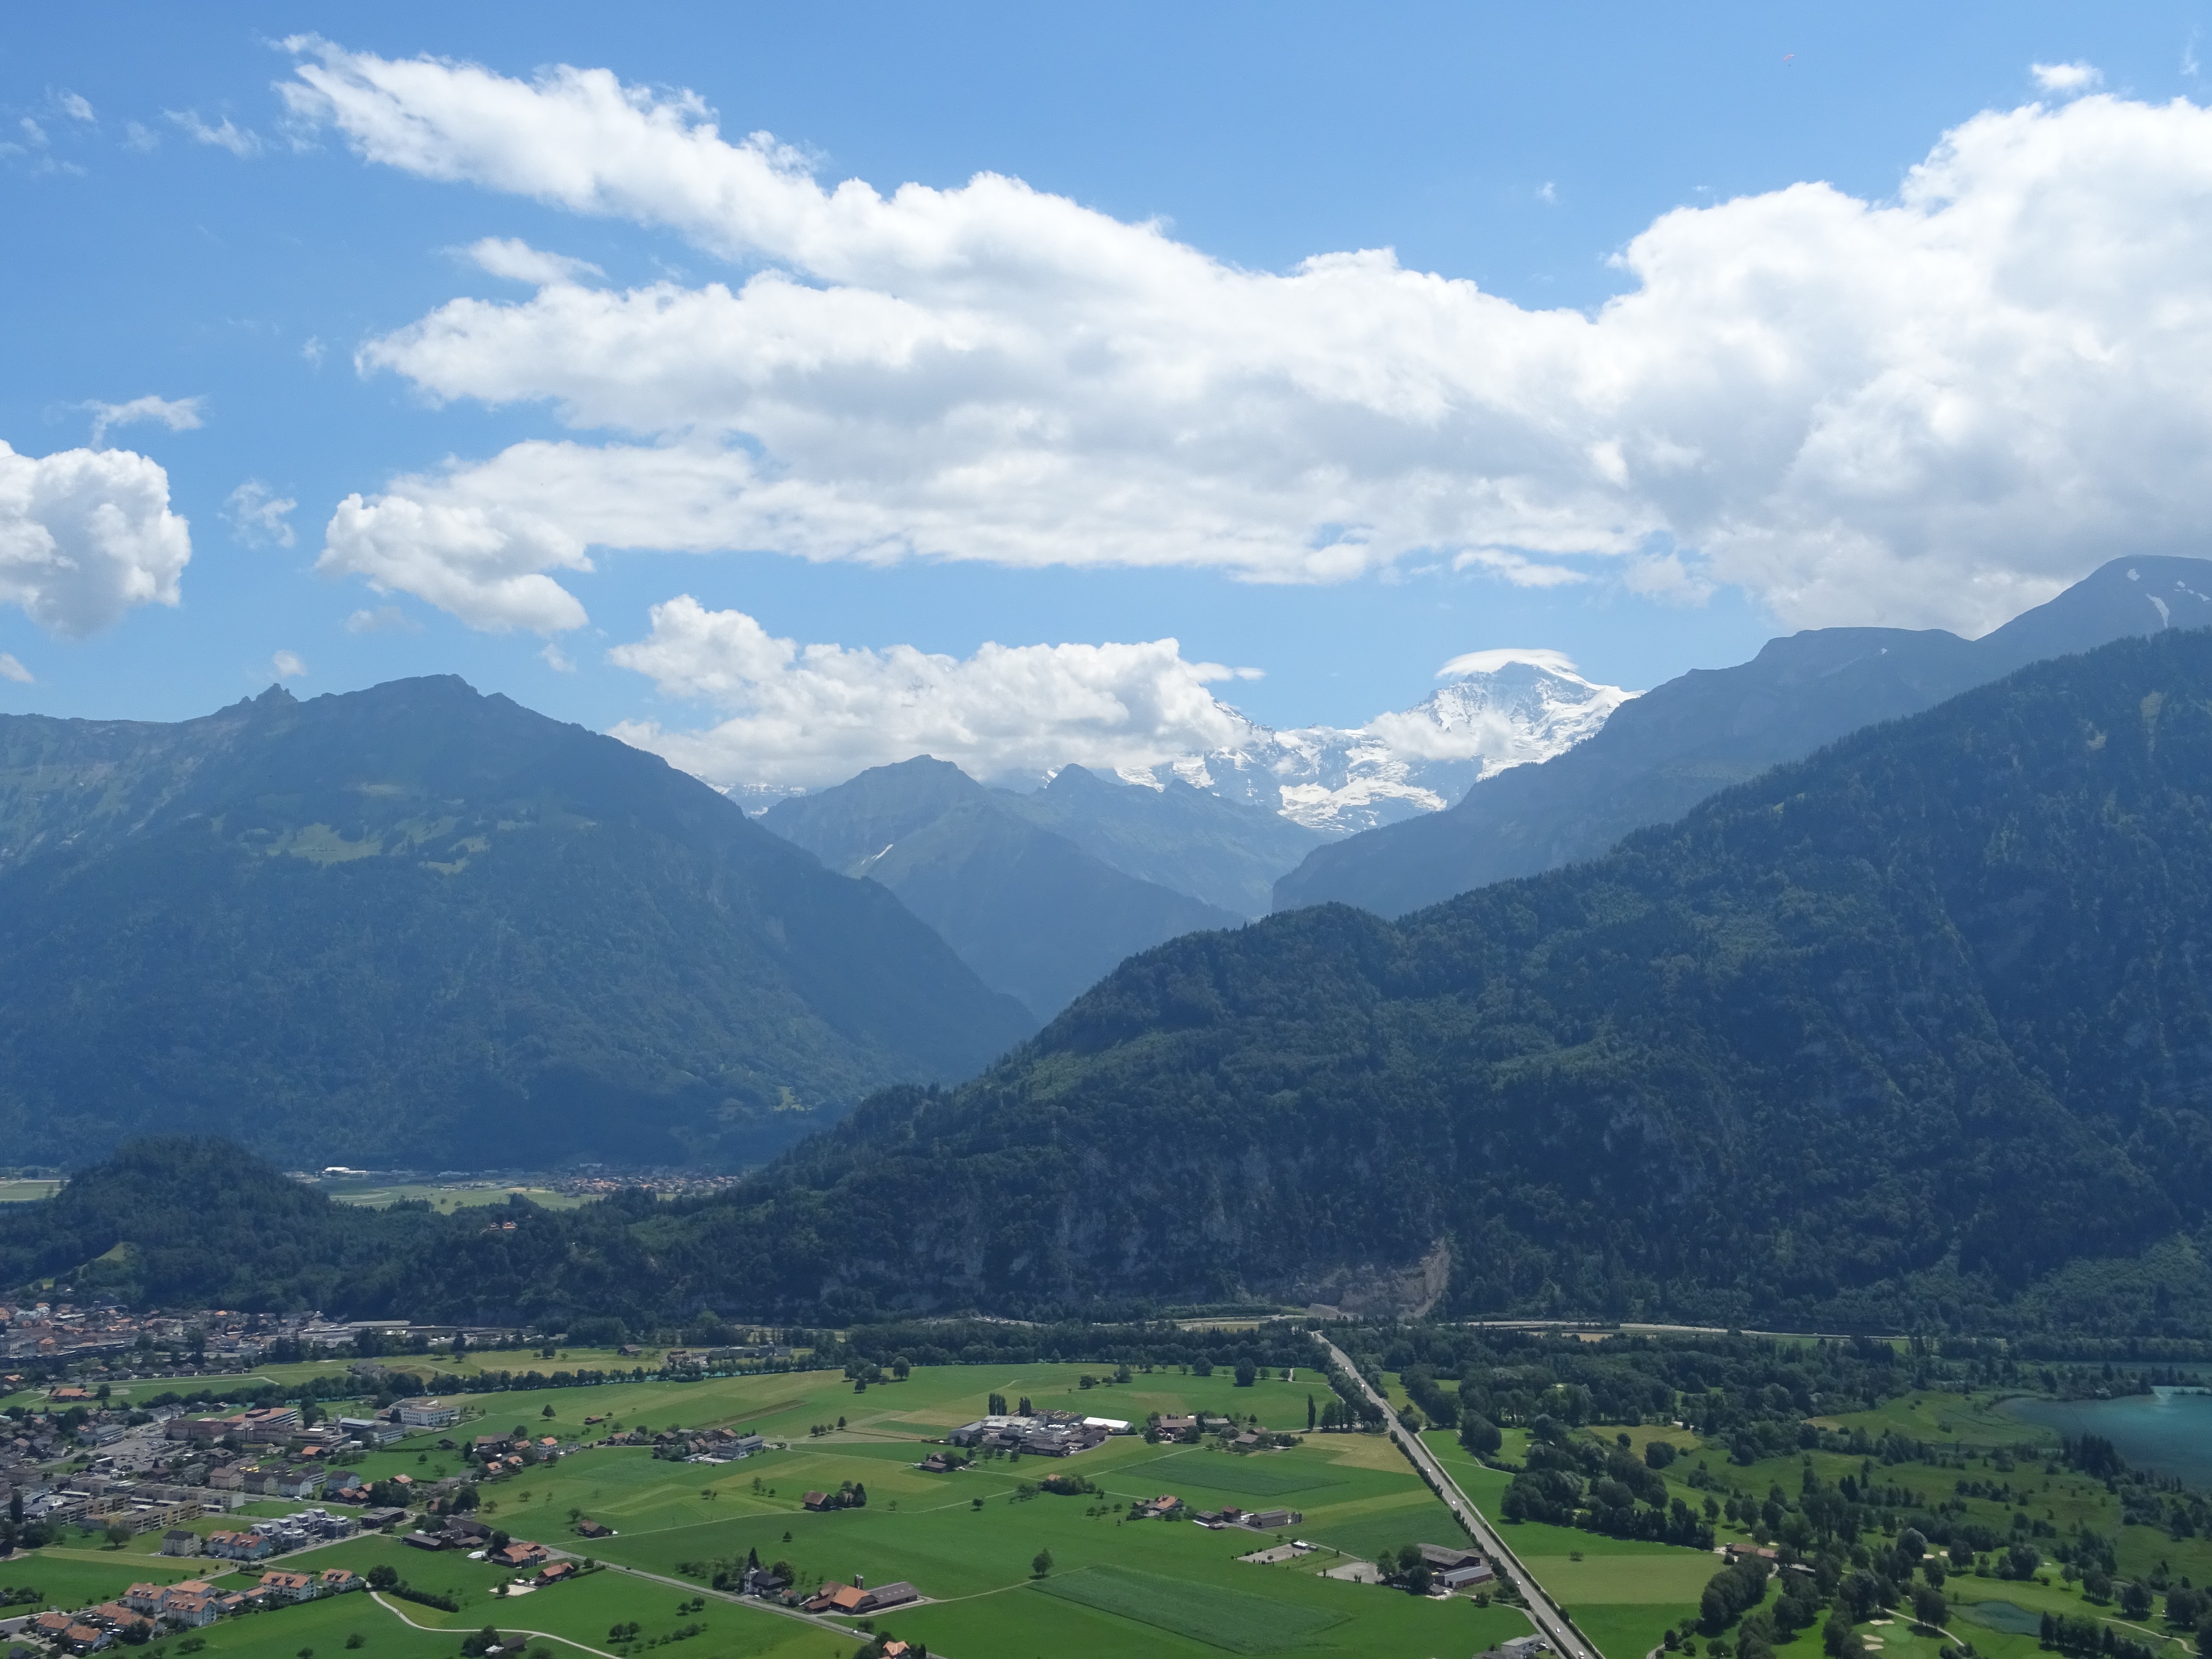
landscape, nature, mountain, sky, meadow, hill, lake, view, valley, mountain range, panorama, green, hike, alpine, blue, highland, ridge, plain, summit, blue sky, trees, clouds, mountains, alps, vision, outlook, plateau, switzerland, fell, viewpoint, rural area, distant view, landform, nature reserve, reported, mountain pass, interlaken, hill station, geographical feature, mountainous landforms